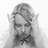
Emotion: sad